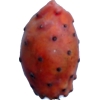
Label: cactus_fruit_red